Ekiya Station

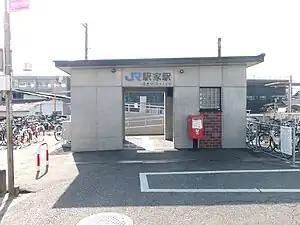
Ekiya Station, November 2023

is a passenger railway station located in the city of Fukuyama, Hiroshima Prefecture, Japan. It is operated by the West Japan Railway Company (JR West).